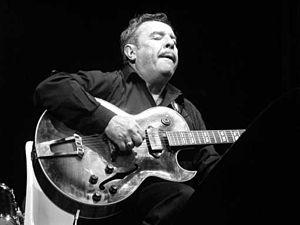
Christian Escoudé, né le 23 septembre 1947 à Angoulême, est un guitariste et compositeur de jazz français.